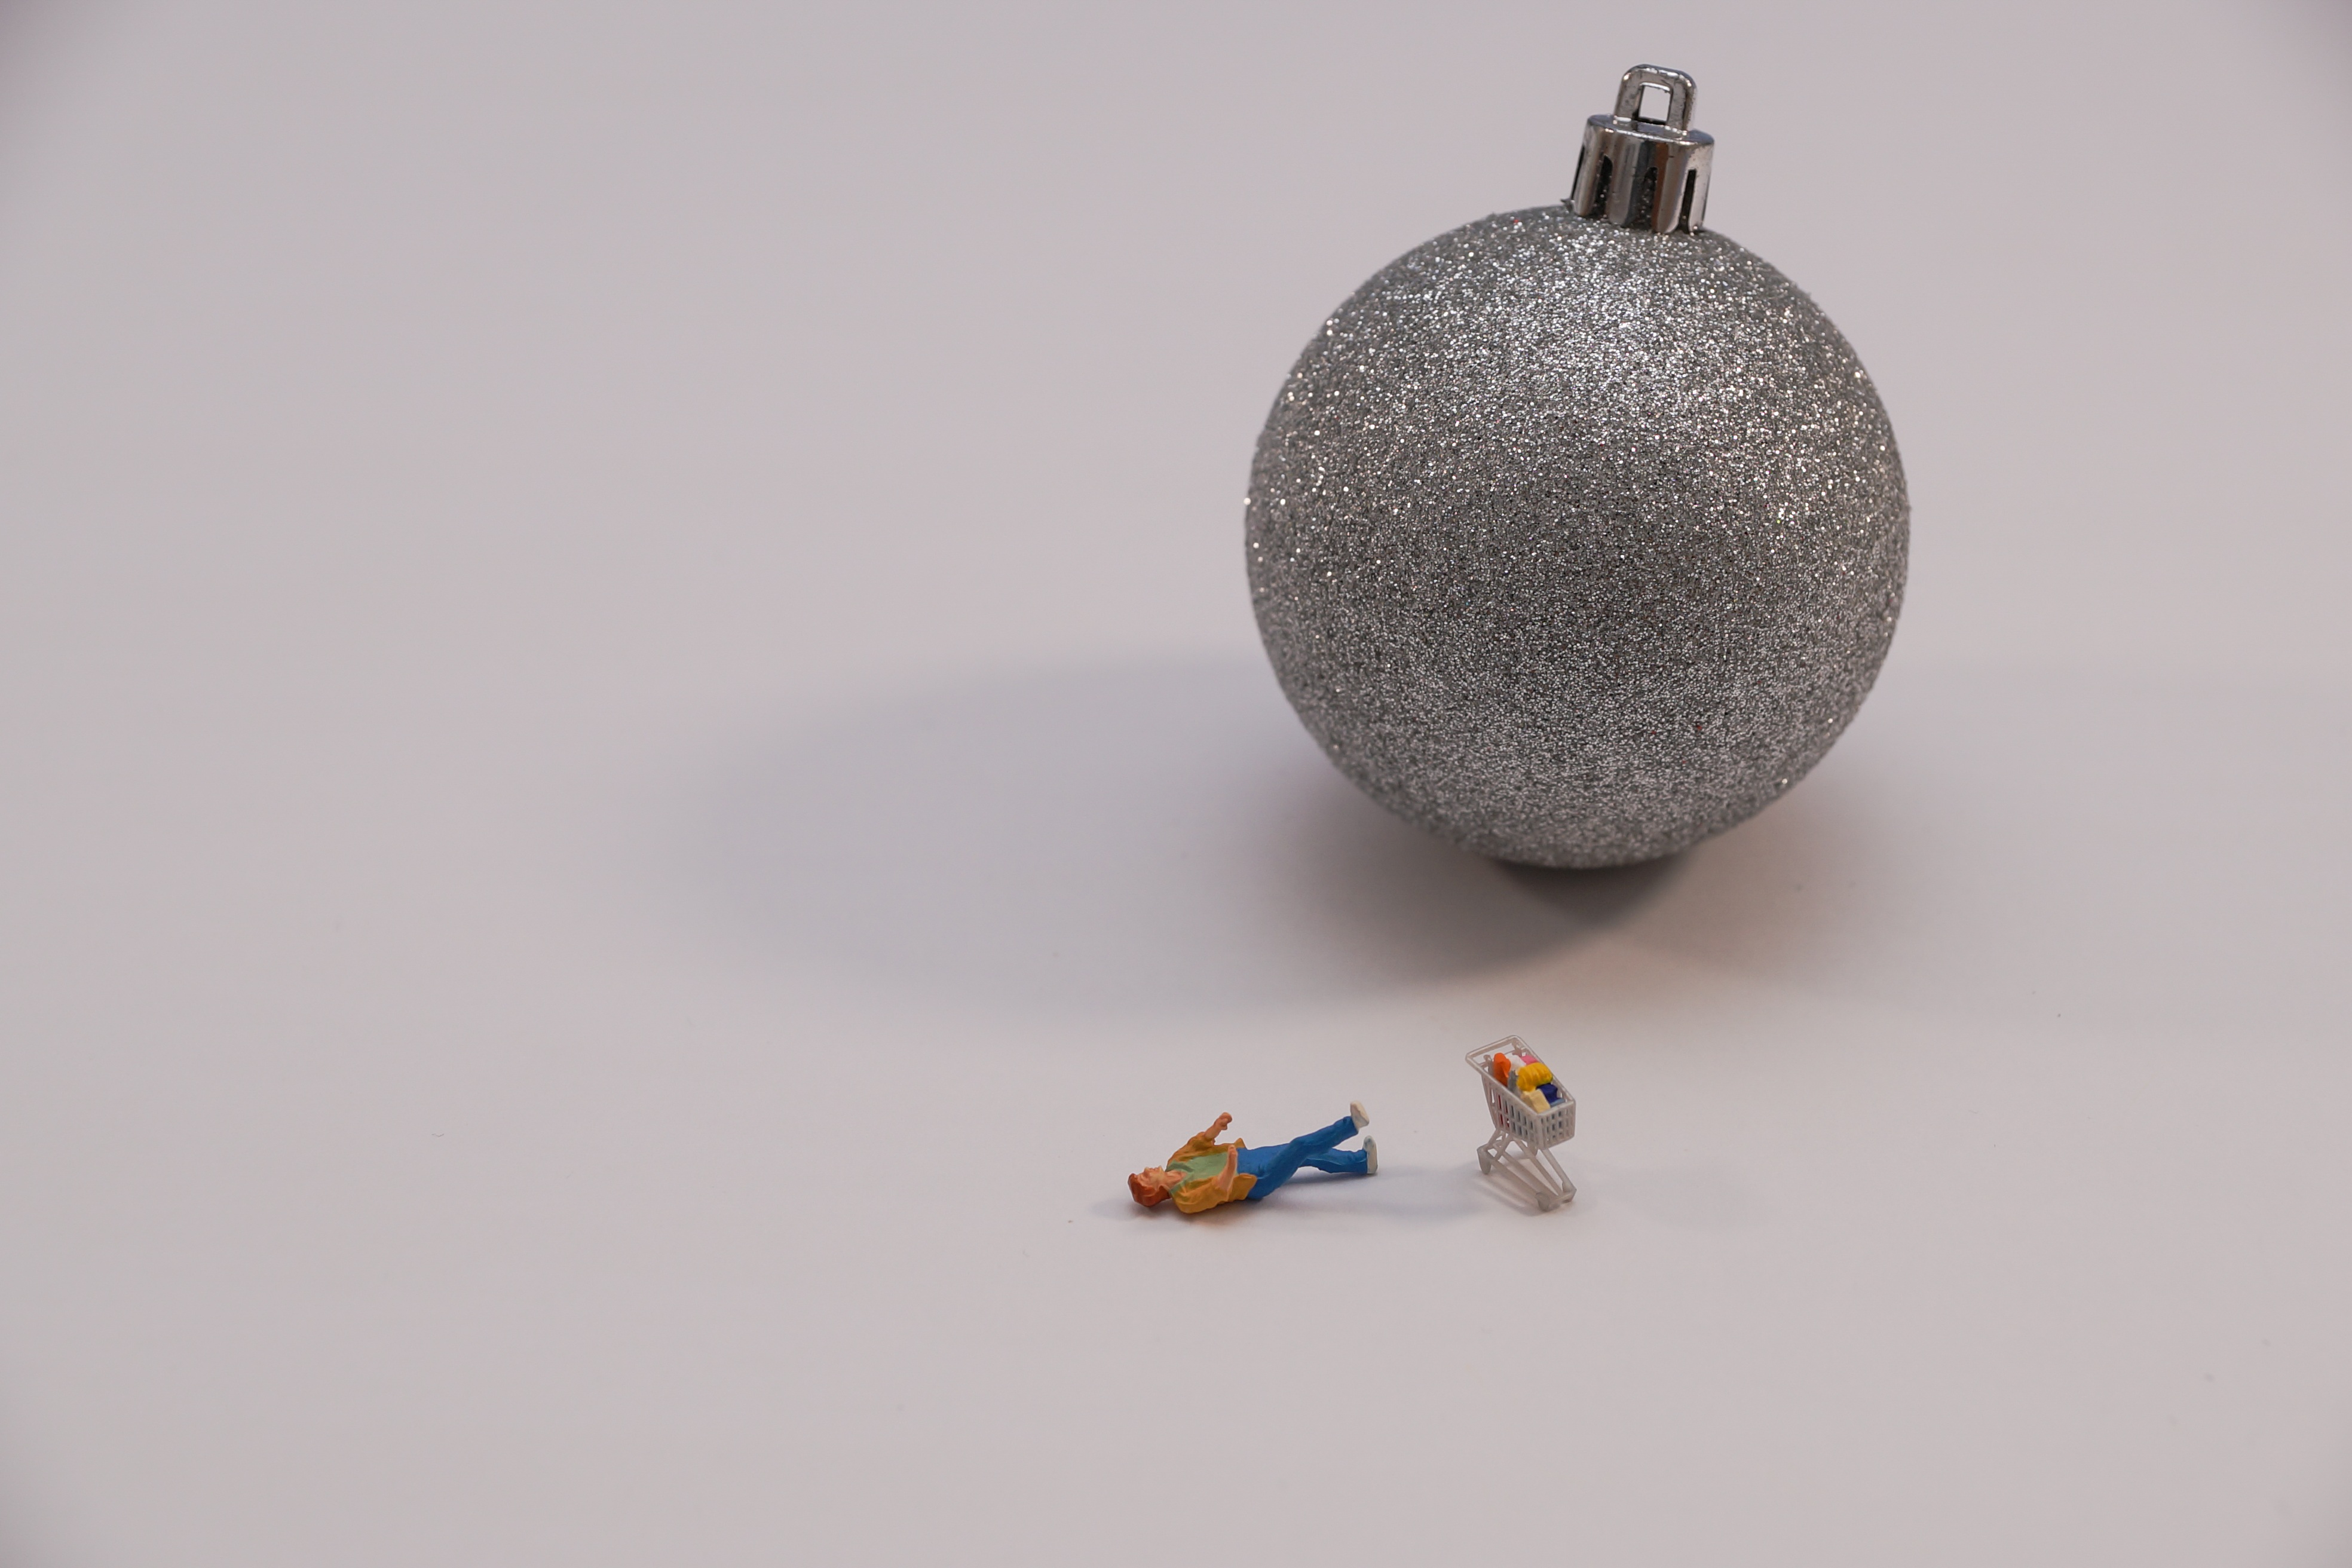
man, white, cart, fall, trolley, decoration, shopping, christmas, lighting, bauble, advent, silver, supermarket, over, xmas, shape, intense, collapse, x mas, overload, christmas shopping, shopping basket, too much, commercialisation